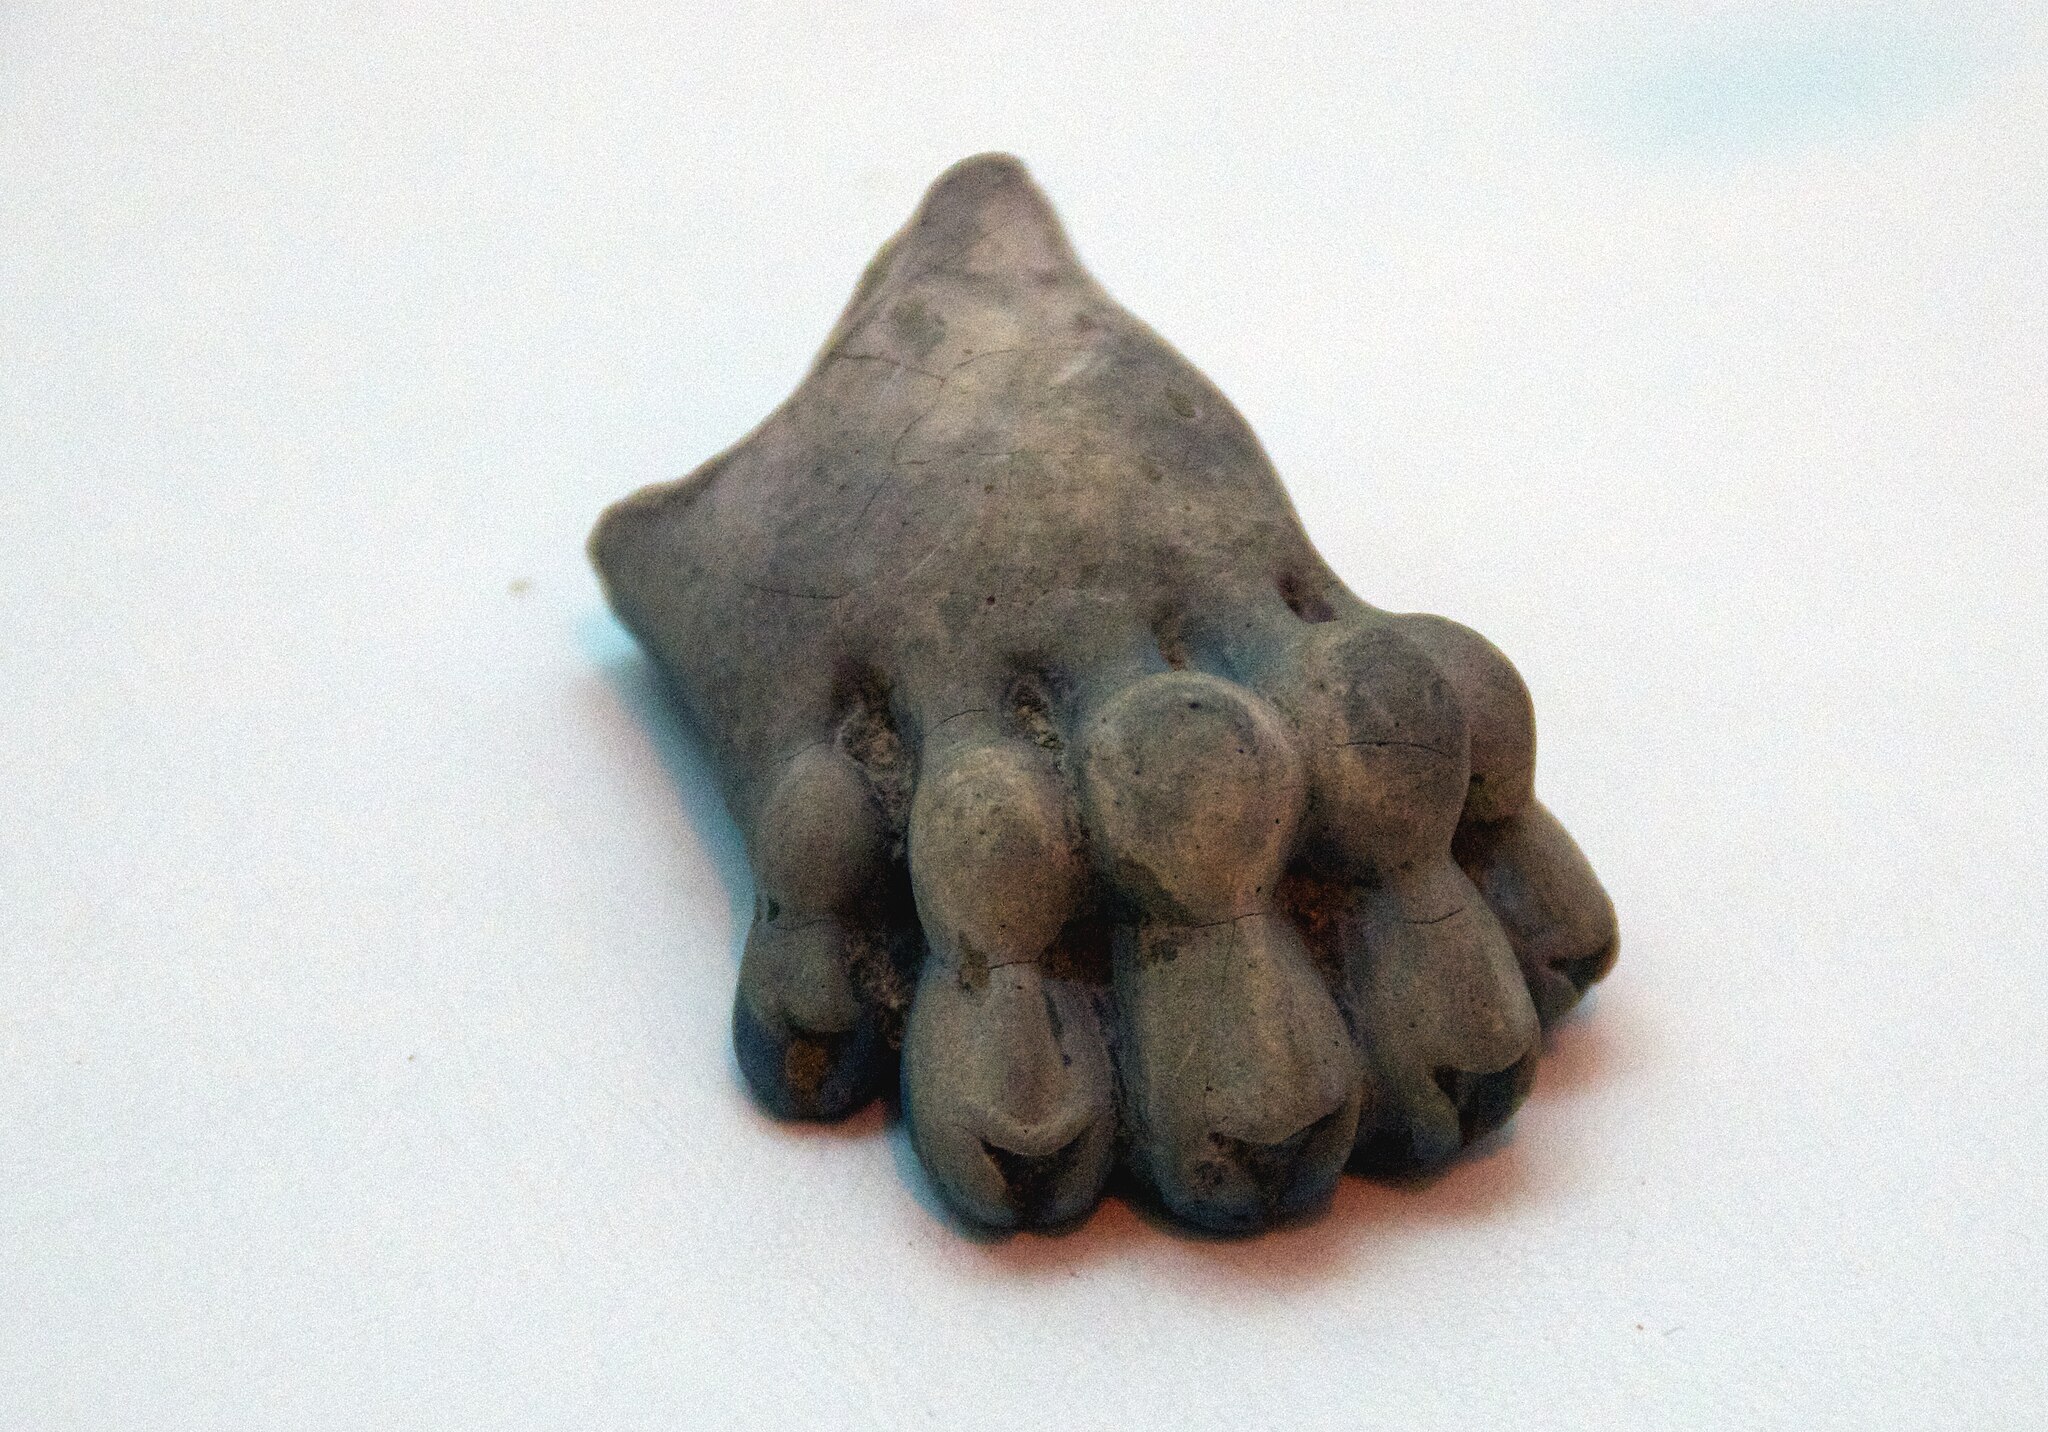
Title: Lions Paw in Lapis Lazuli (4696902481)
Description: Achaemenid Period (ca. 550 - 330 BCE) I'm close to being convinced that the Lion was the official animal of the Achaemenid Dynasty, to judge from the frequency with which lions appear in Achaemenid bas-reliefs and from all the bits of leonine sculptures that have turned up at Persepolis. Could it be the Achaemenid kings identified with Lions, and Lions were in some way surrogates for the monarchs in the human and animal worlds? The case that contained the paws shown here held several other lions' paws. The only reason I didn't post the photos is they didn't turn out well. If it weren't for the label that identified the material as lapis lazuli (whose source would have been present-day Afghanistan), I would have said they were the ceramic known as faience, which fires to a blue or green color. In the museum at Persepolis, Iran
Date: 2010-04-19 12:07
Categories: Taken with Nikon D300, Museum of Persepolis, Flickr images reviewed by File Upload Bot (Magnus Manske), Lapis lazuli objects